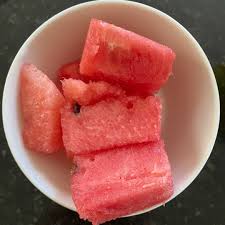
Label: Watermelon